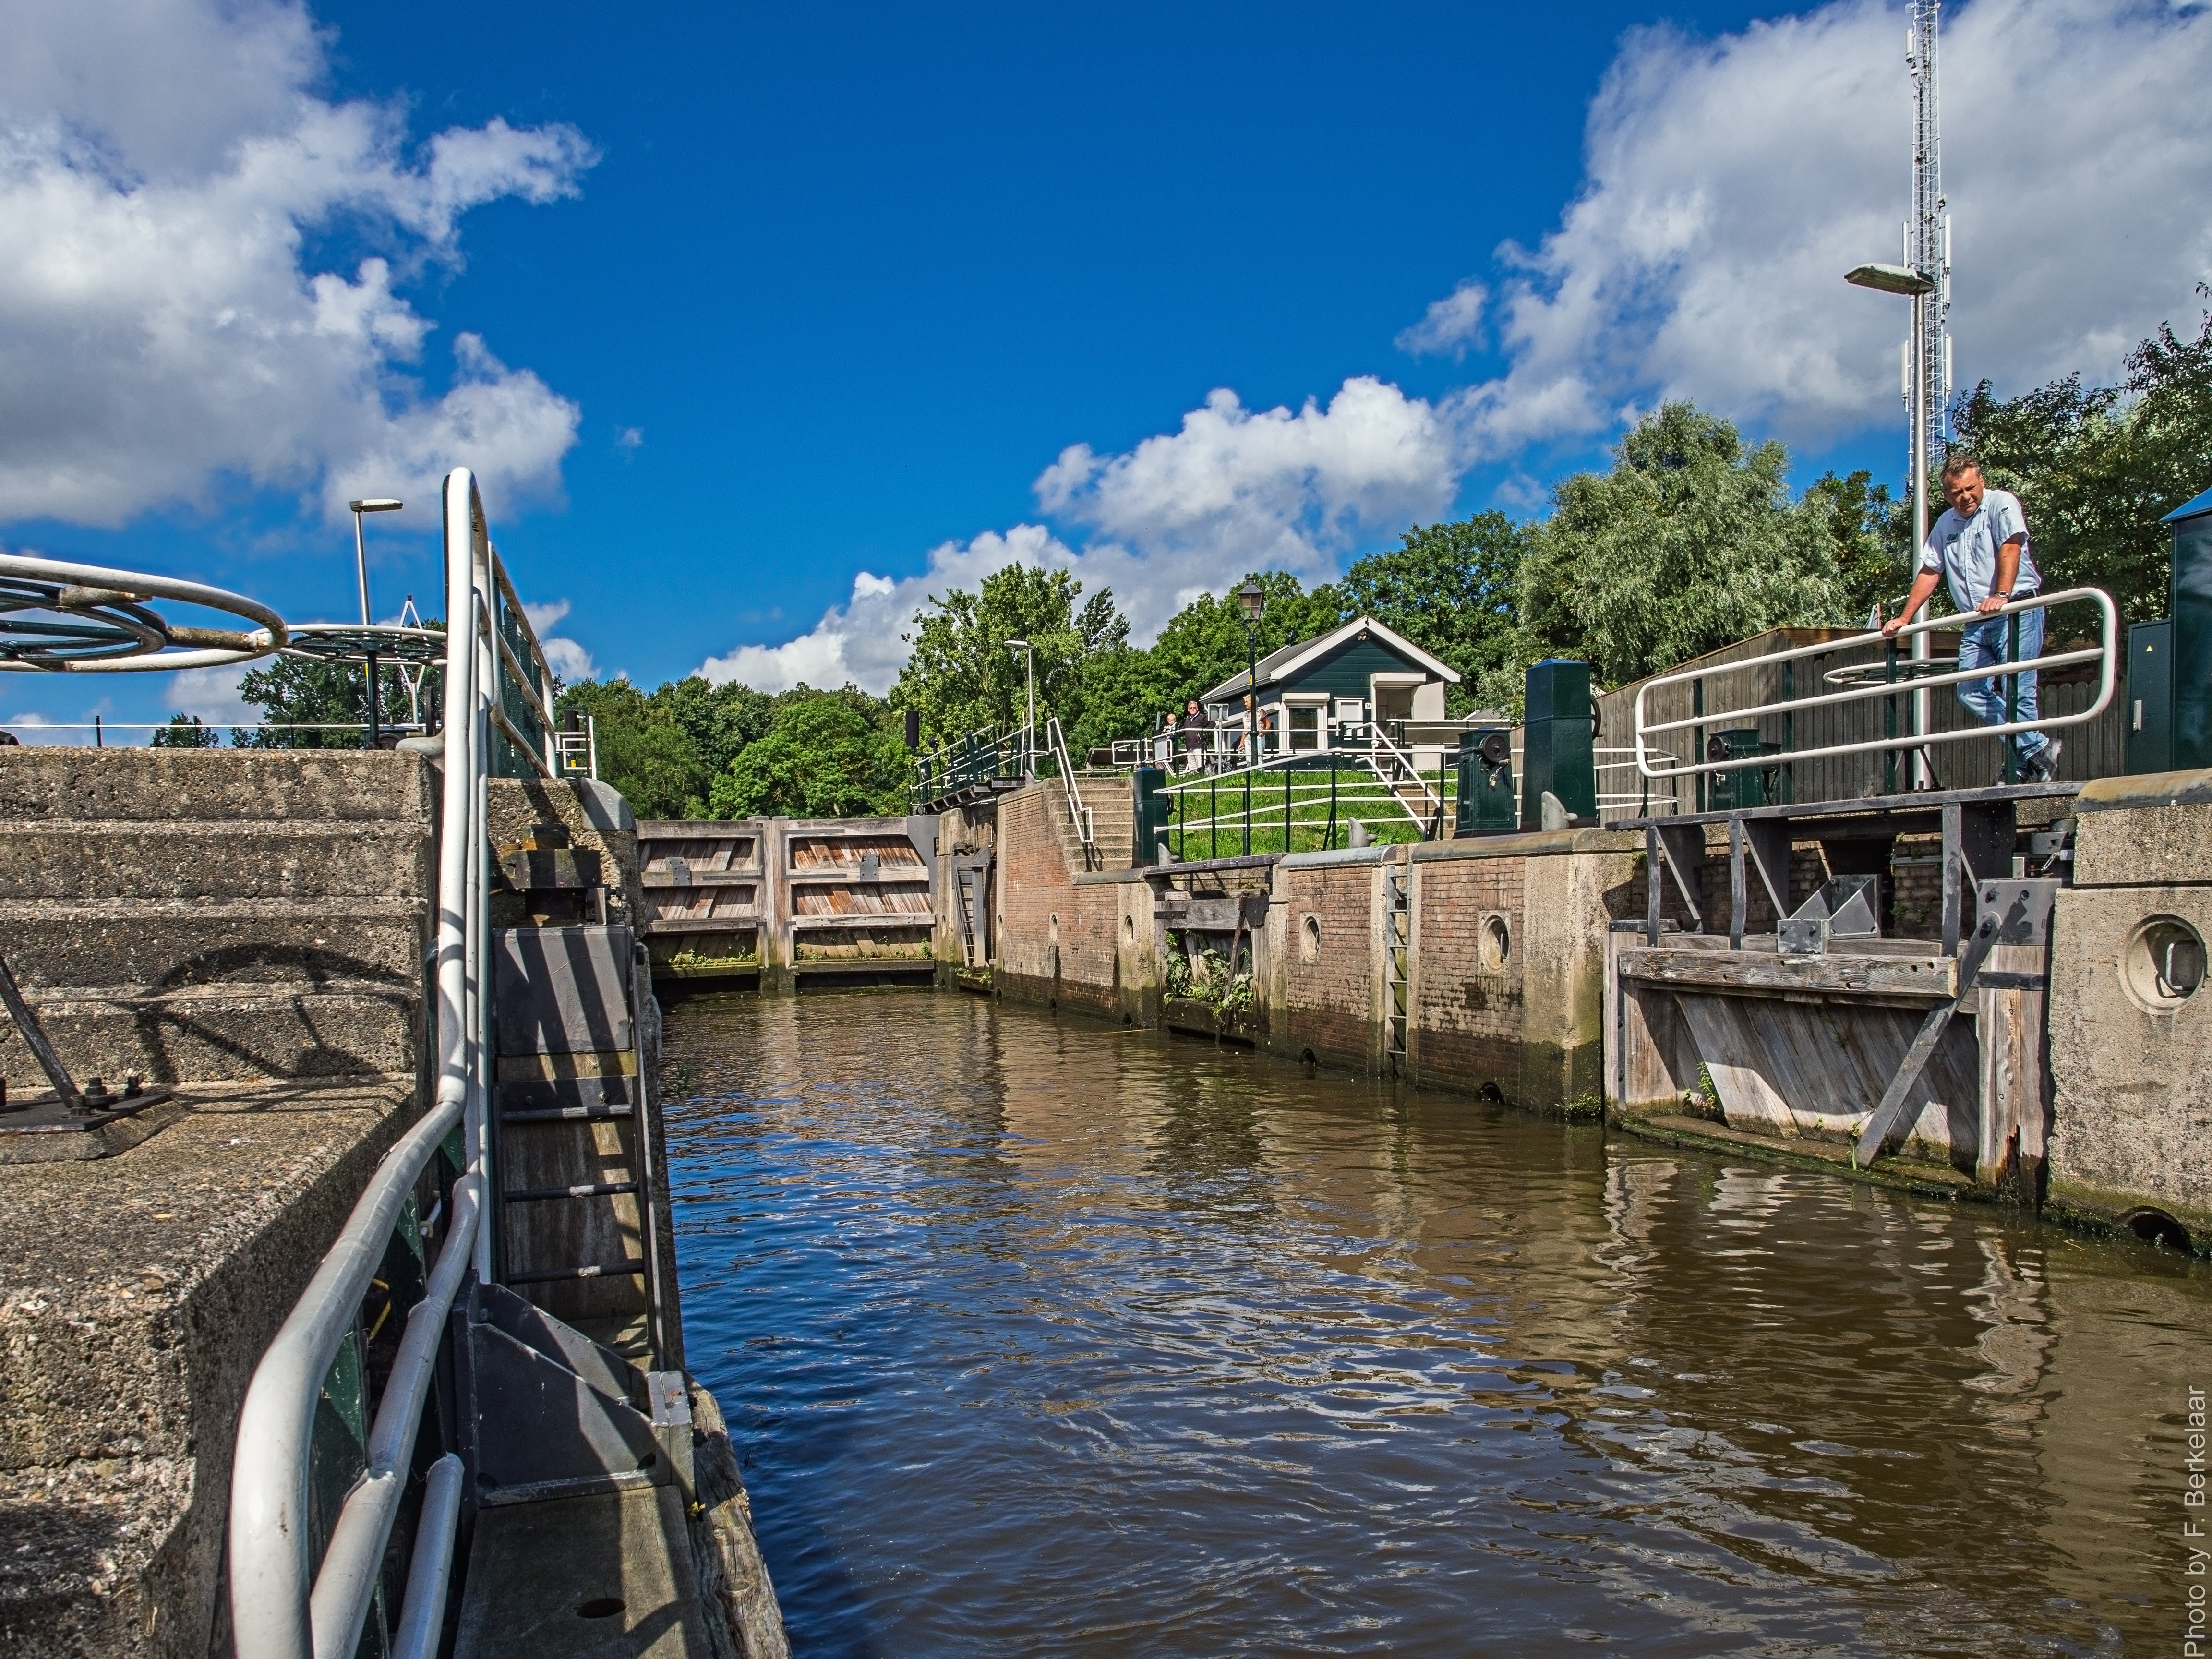
sea, water, dock, boat, bridge, river, canal, vehicle, waterway, body of water, nederland, zuidholland, channel, twop, sluis, nl, olympusm1240mmf28, rijksmonument, hollandseijssel, gouda, waaiersluis, wegwaterwerk, goejanverwelledijk, waterbouwkunde